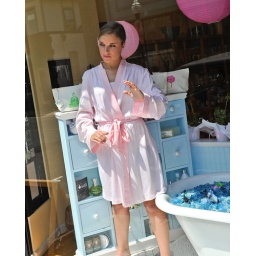
They had living mannequins in many of the store windows and other pink things in Red Bank today.